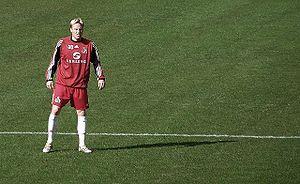
Christian Lell, né le 29 août 1984 à Munich, est un footballeur allemand qui évolue au poste de défenseur.